VF-124 (1950–1958)

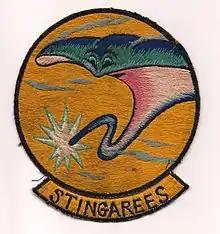
VF-124 Stingarees squadron patch as worn on G-1 leather flight jackets during the Far Eastern cruise aboard USS Hancock CVA-19, 1955–56.

Fighter Squadron 124 or VF-124 was an aviation unit of the United States Navy. Originally established as Reserve Squadron VF-874 it was called to active duty on 20 July 1950, redesignated VF-124 on 4 February 1953, it was disestablished on 10 April 1958.